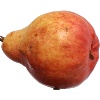
Label: red_pear